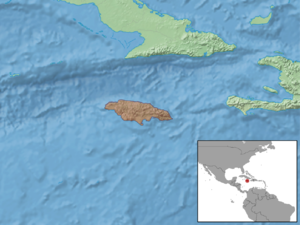
Ariteus flavescens est une espèce de chauve-souris de la famille des Phyllostomidae qui est endémique de Jamaïque. C'est le seul représentant du genre Ariteus.